Spelter

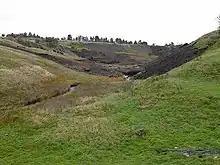
Spelter works at Tindale, Cumbria

In his etymology of the English language, 19th-century philologist Walter William Skeat speculated that the word pewter might have been derived from spelter.